Murg Valley Railway

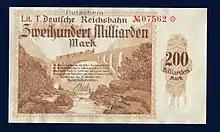
Murg Valley Railway Bridge (Murgtalbahn Brücke) on 200 billion Mark Notgeld banknote 1923

The founding of Deutsche Reichsbahn in 1920 overcame the conflicts of interest between Baden and Württemberg, leading to the missing intermediate section between Raumünzach and Klosterreichenbach finally being commissioned on 13 July 1928. This made possible the operations of trains from Rastatt to Freudenstadt, but locomotive still had to be changed for the trip up the steep line in Freudenstadt.